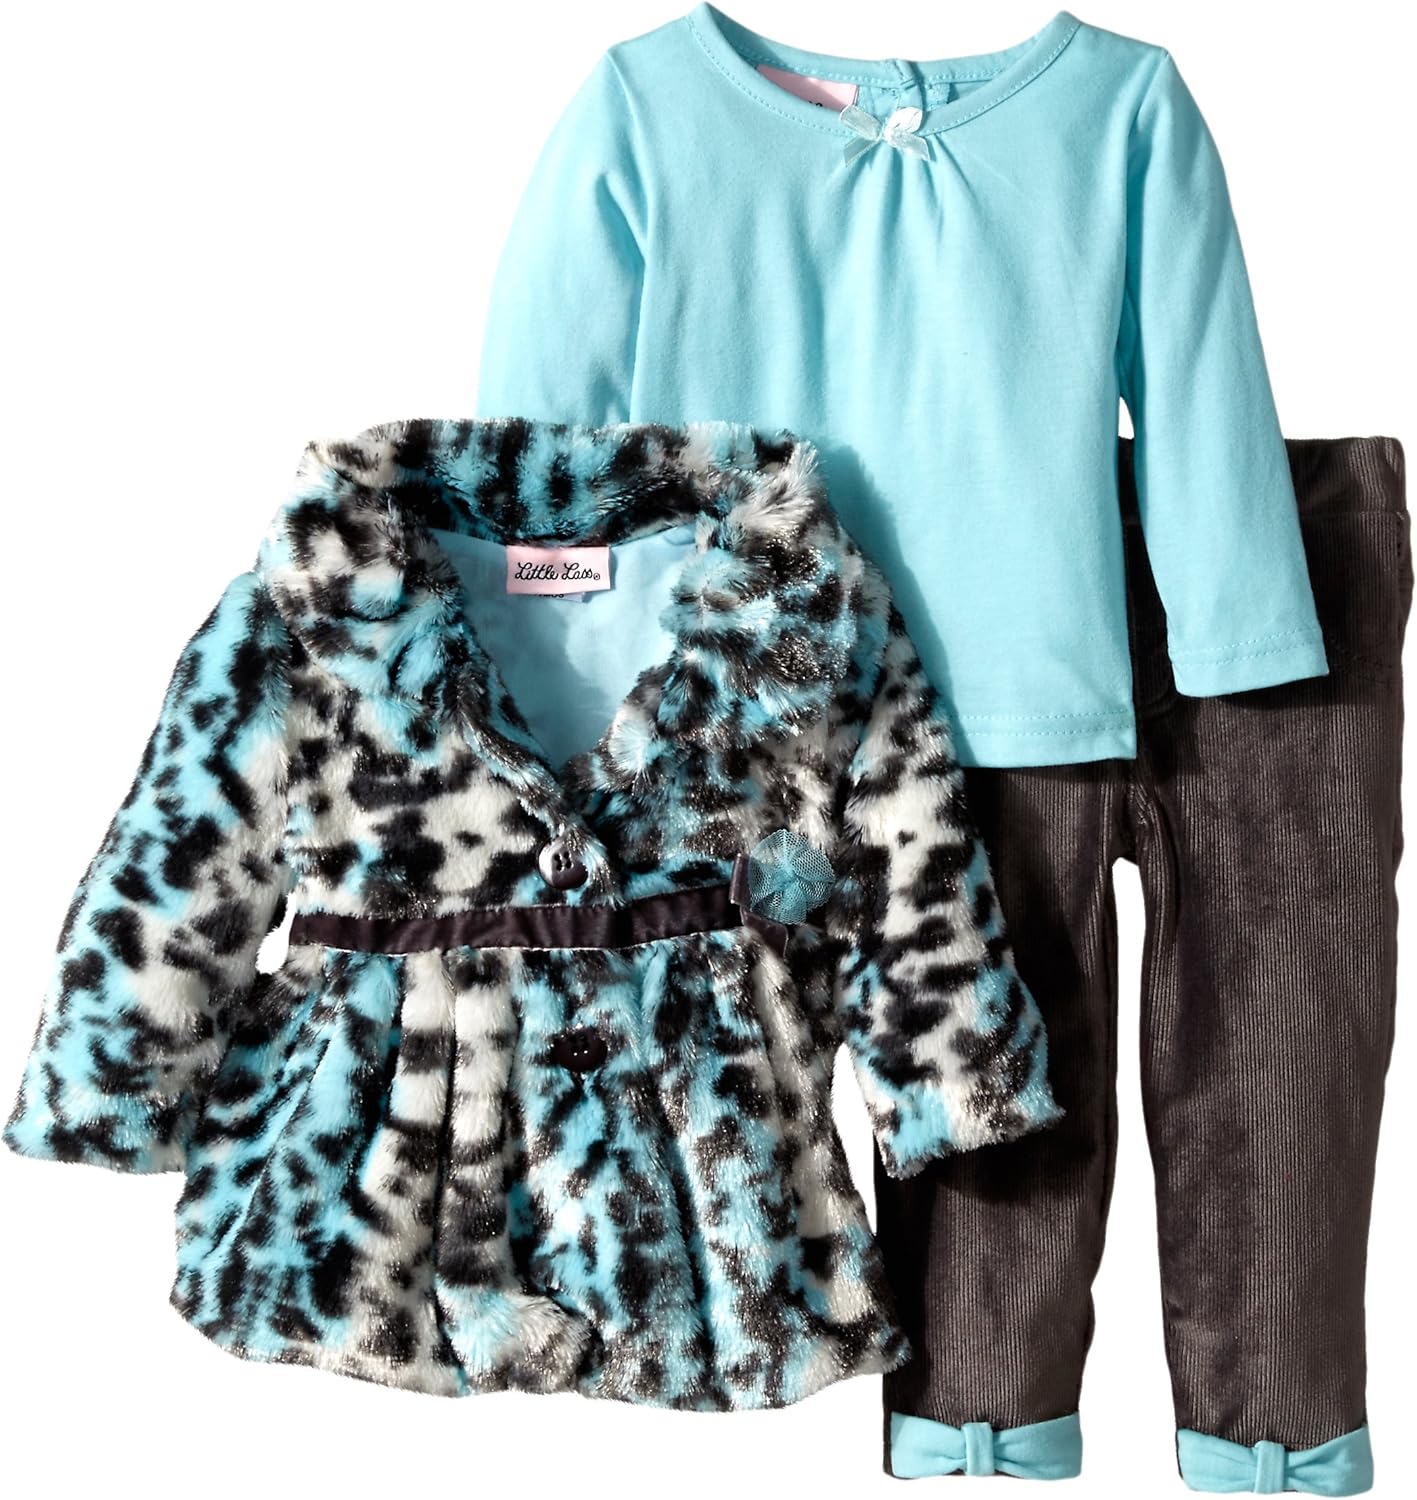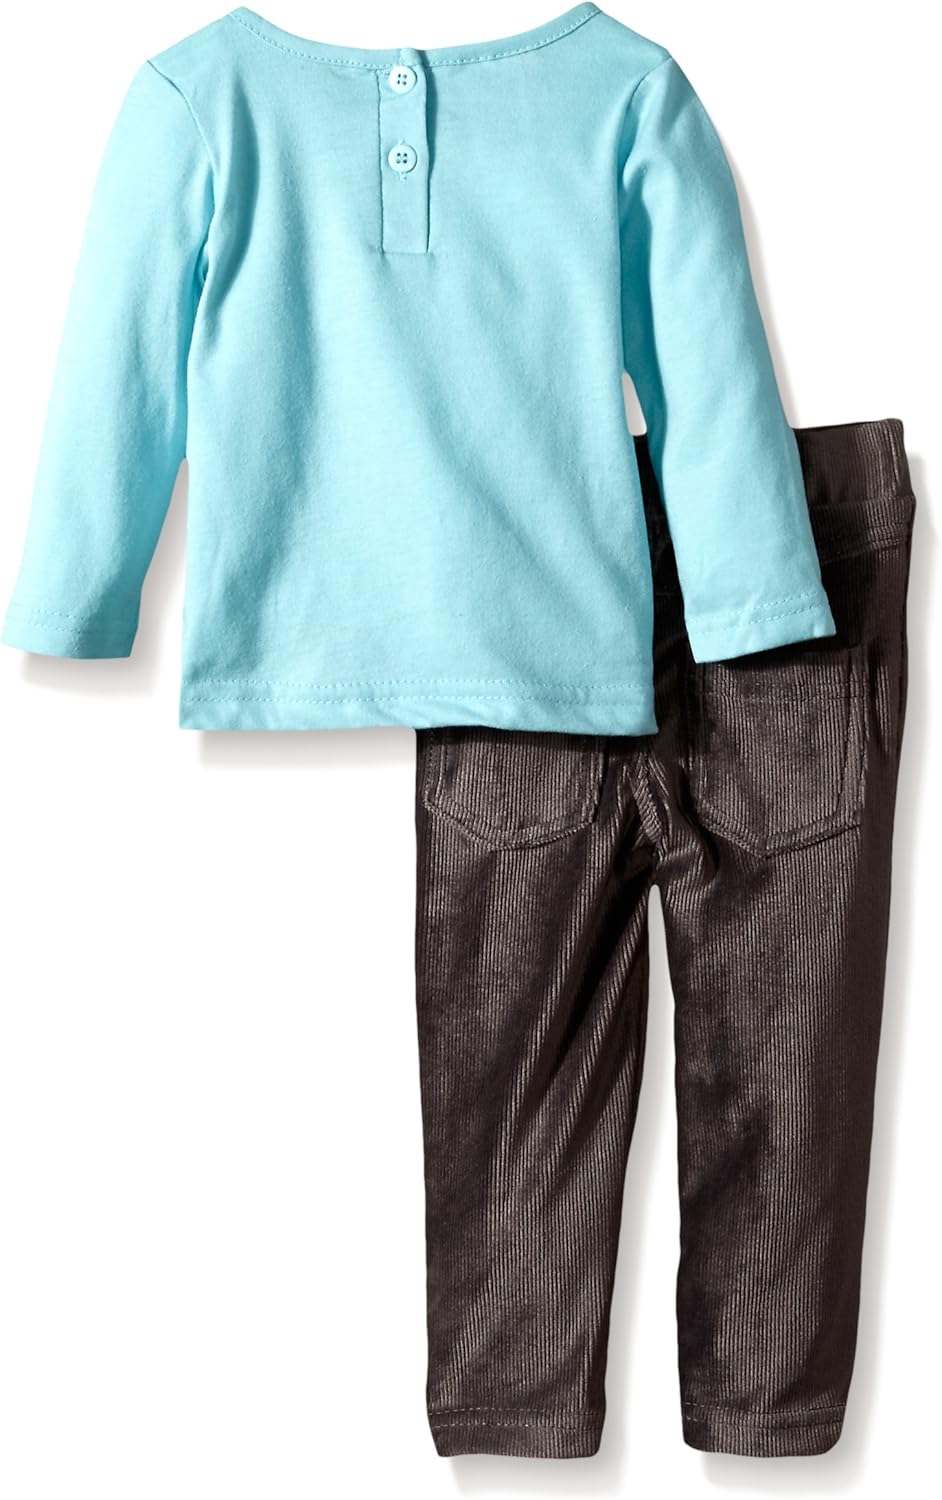
Little Lass Baby Girls' 3 Piece Faux Fur Jacket Set Animal Print
Category: AMAZON FASHION
Little Lass offers cute and comfortable styles with quality construction. She is adorable in this 3 piece fur jacket set with an animal printed faux fur jacket, jersey knit top and corduroy pant
Features: 100% Polyester | Imported | Zipper closure | Machine Wash | 3 piece set | Polyester